Vetschau station

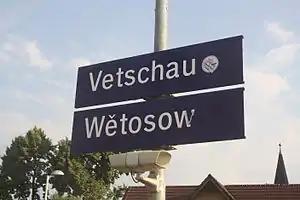
2015

Vetschau station is a railway station in the municipality of Vetschau, located in the Oberspreewald-Lausitz district in Brandenburg, Germany.